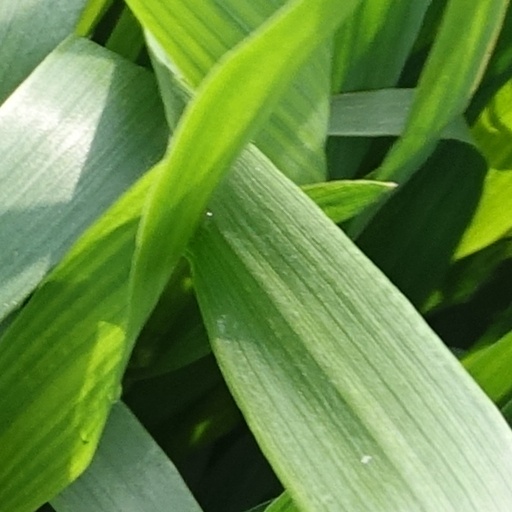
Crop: wheat